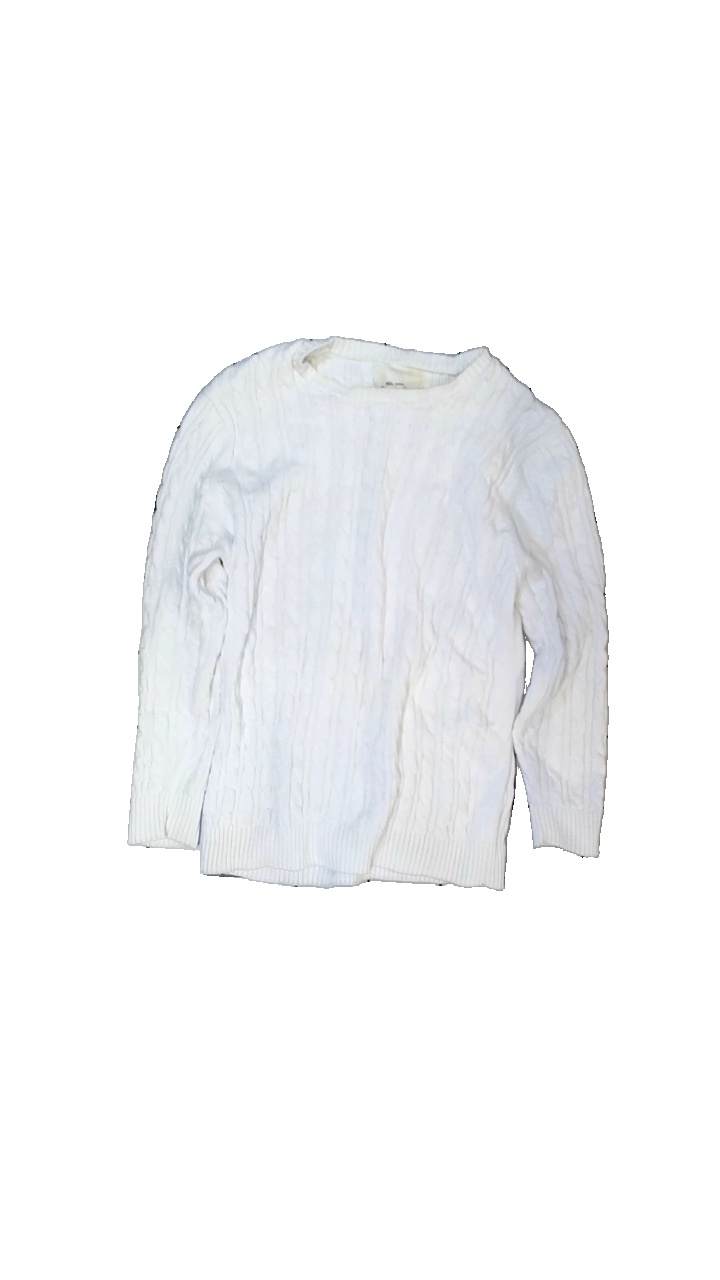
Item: Sweater (Ladies)
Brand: Lager 157
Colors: White
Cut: C-collar, Regular
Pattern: Embroidered
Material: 100% cotton
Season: All
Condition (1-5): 3
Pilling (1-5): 4
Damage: stained collar
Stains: Minor
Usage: Export
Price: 50-100